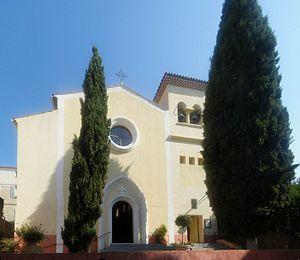
Eglise Saint-Louis du Lavandou
Le Lavandou est une commune du département du Var, dans la région Provence-Alpes-Côte d'Azur, sur les bords de la Méditerranée face aux Îles d'Or et au pied du massif des Maures. Elle est née en 1913 de la scission de la commune de Bormes-les-Mimosas qui la jouxte à l'ouest. Hyères est à 22 km à l'ouest, Cavalaire à 20 km à l'est, par la route.
L’église Saint-Louis du Lavandou est une église catholique française, située dans le département du Var, sur la commune du Lavandou. Elle fait partie du diocèse de Fréjus-Toulon, doyenné d'Hyères.